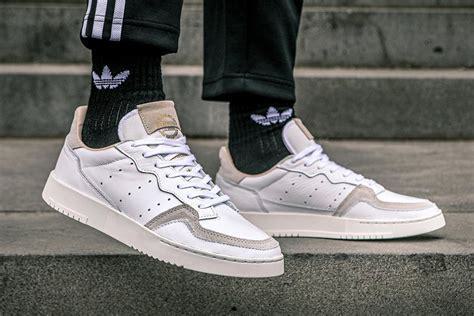
Brand: Adidas
Model: Supercourt